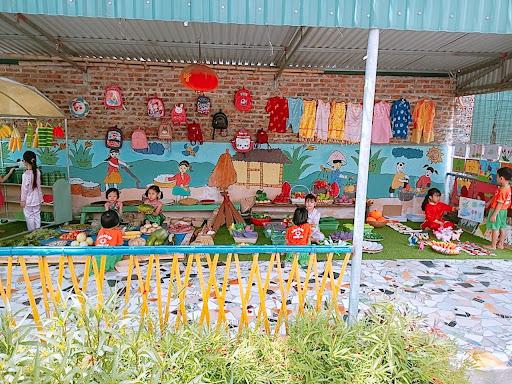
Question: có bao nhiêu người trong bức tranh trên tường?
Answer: có năm người trong bức tranh trên tường